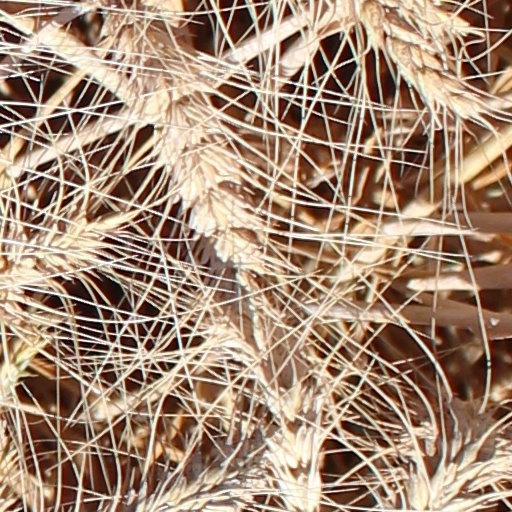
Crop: wheat